Little Free Library

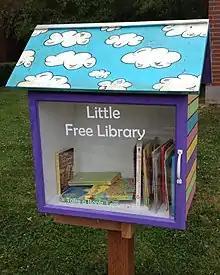
A Little Free Library

Little Free Library is a 501(c)(3) nonprofit organization that promotes neighborhood book exchanges, usually in the form of a public bookcase. More than 150,000 public book exchanges are registered with the organization and branded as Little Free Libraries. Through Little Free Libraries, present in 115 countries, millions of books are exchanged each year, with the aim of increasing access to books for readers of all ages and backgrounds. The Little Free Library nonprofit organization is based in St. Paul, Minnesota, United States.